Greg Maddux

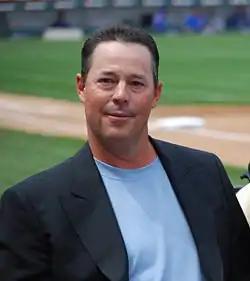
Maddux in 2009

Gregory Alan Maddux (born April 14, 1966), also known as "Mad Dog" and "the Professor," is an American former professional baseball pitcher who played 23 seasons in Major League Baseball (MLB), primarily with the Atlanta Braves and Chicago Cubs. He won the 1995 World Series with the Braves over the Cleveland Indians. Maddux was the first pitcher in MLB history to win the Cy Young Award four consecutive years (1992–1995), matched by only one other pitcher, Randy Johnson. During those four seasons, Maddux had a 75–29 record with a 1.98 earned run average (ERA), while allowing fewer than one baserunner per inning.